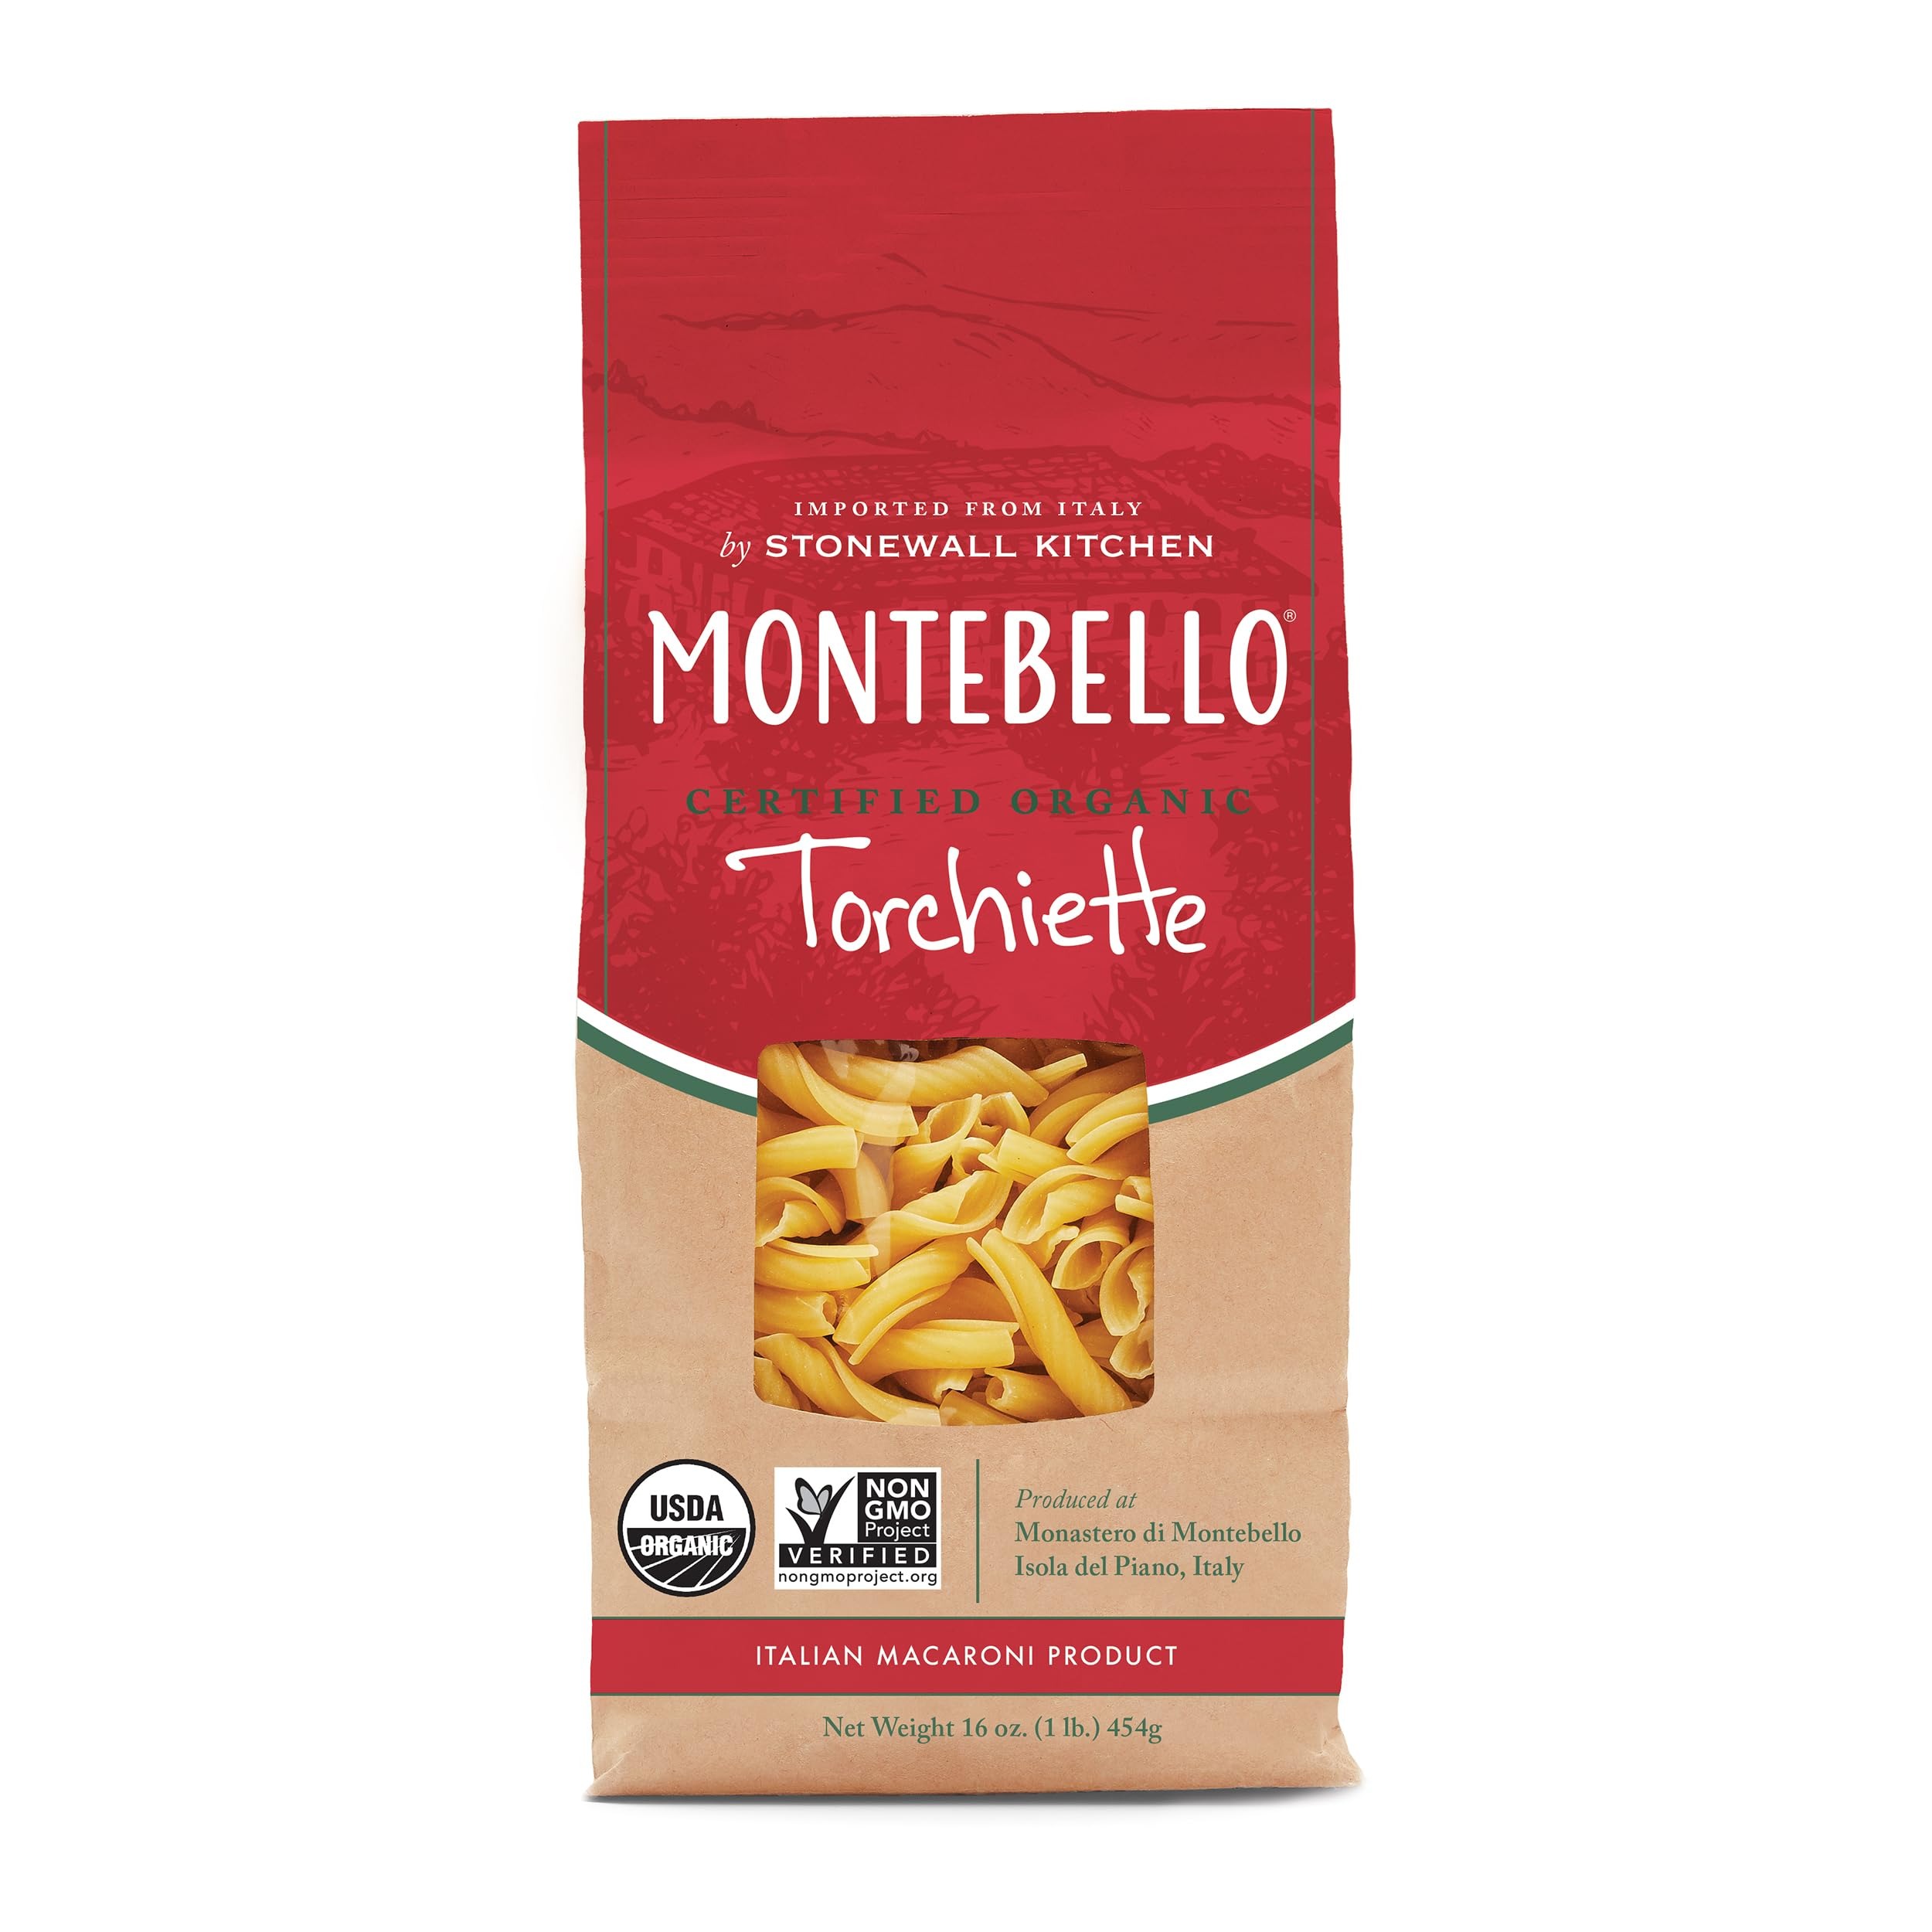
Item Name: Montebello Organic Torchiette, 1 lb.
Bullet Point 1: Montebello Organic Torchiette, 1 lb.
Bullet Point 2: Certified Organic
Bullet Point 3: Authentic pasta that cooks up evenly, holds sauce beautifully and is as delicious as homemade
Bullet Point 4: Imported from Italy
Bullet Point 5: Stonewall Kitchen Family of Brands: Our award winning line of gourmet food, home goods, and gifts are loved around the world. Featuring brands such as Legal Sea Foods, Michel Design Works, Montebello, Napa Valley Naturals, Stonewall Home, Stonewall Kitchen, Urban Accents, Vermont Coffee Company, Vermont Village, and Village Candle
Bullet Point 6: About Us: It all started in 1991 at a local farmers' market with a few dozen items that we'd finished hand-labeling only hours before. Fast-forward to today and Stonewall Kitchen is now home to an ever-growing family of like-minded lifestyle brands! Expertly made with premium ingredients, our products are the result of decades spent dreaming up, testing and producing only the very best in specialty foods and fine home living.
Product Description: <b>Montebello Organic Torchiette, 1 lb.</b><p>Originally developed in the Campania region of Italy, torchiette, or “little torches,” is a twisted, bell-shaped cut of pasta that holds smooth sauces especially well. Our version is made using pure spring water and durum wheat semolina organically grown on a small cooperative of family farms in the rolling hills overlooking the Adriatic Sea. It’s a natural choice for pairing with tomato- and cream-based sauces or with pesto.</p><p><b>About Montebello Established 1388</b></p><p>When it comes to great pasta, we go straight to the source: the skilled Italian artisans of Montebello. Using old-world techniques, they combine organic semolina flour with a sprinkling of pure water from a neighboring spring. The delicate dough is then shaped through bronze and traditional dies and left to gradually air-dry, a meticulous process that results in pasta perfection. Bite for bite, it’s as delicious as homemade, delivering Italian excellence to any dish.</p>
Value: 16.0
Unit: Ounce

Price: 7.635